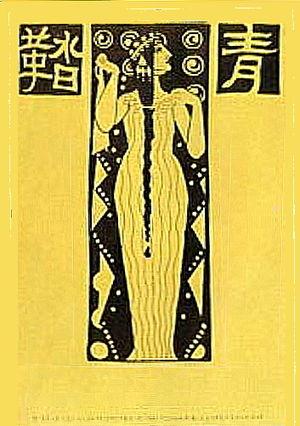
Seitō est la première revue littéraire féministe, créée par des femmes, au Japon. Fondée par Raichô Hiratsuka, Yoshiko Yasumochi, Kazuko Mozume, Teiko Kiuchi, Hatsuko Nakano et Fukuda Hideko membres fondatrices de l'association Seitōsha.